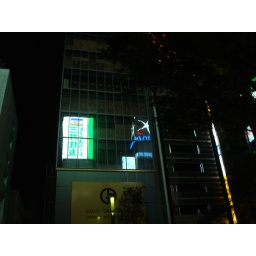
You can see the neon from the building on the opposite side of the street reflected in the glass.